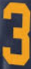
Number: 3